Inez Johnson Lewis

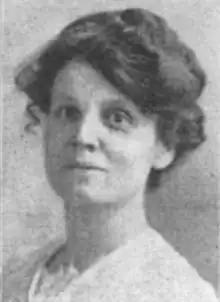
Inez Johnson Lewis, from a 1916 publication

Florence Inez Johnson Lewis (1875 – January 1964) was an American educator. She was Colorado's State Superintendent of Public Instruction from 1930 to 1946. From 1937 to 1939, she was president of the National Council of Women in School Administration.